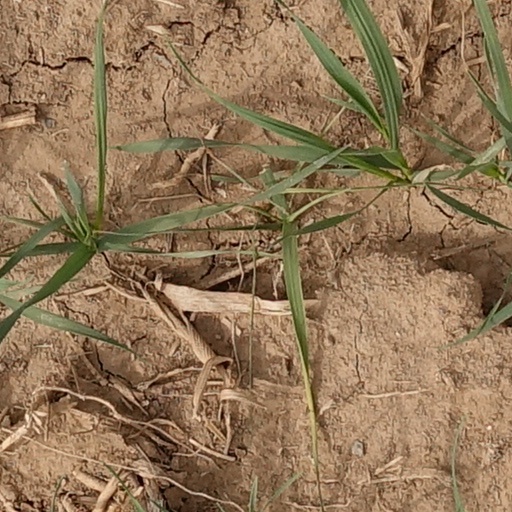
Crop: wheat